Borders Railway

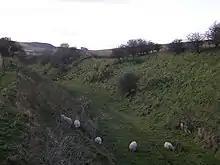
Waverley Route right-of-way near Gorebridge prior to the Borders Railway project, 2007

Despite the recommendations in the Scott Wilson report, political pressure on the Scottish Government to reconnect the Borders region eventually resulted in it giving support to the extension of the Edinburgh commuter network by as far as the Galashiels area.